History of the Netherlands (1900–present)

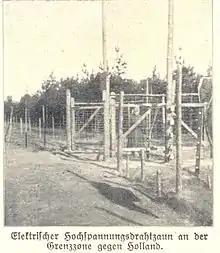
Electrified fence along the border between the Netherlands and Belgium during the First World War 1914–1918.

The German war plan (the Schlieffen Plan) of 1905 was modified in 1908 to invade Belgium on the way to Paris but not the Netherlands. It supplied many essential raw materials to Germany such as rubber, tin, quinine, oil and food. The British used its blockade to limit supplies that the Dutch could pass on. There were other factors that made it expedient for both the Allies and the Central Powers for the Netherlands to remain neutral. The Netherlands controlled the mouths of the Scheldt, the Rhine and the Meuse rivers. Germany had an interest in the Rhine since it ran through the industrial areas of the Ruhr and connected it with the Dutch port of Rotterdam. Britain had an interest in the Scheldt and the Meuse flowed from France. All countries had an interest in keeping the others out of the Netherlands so that no one's interests could be taken away or be changed. If one country were to have invaded the Netherlands, another would certainly have counterattacked to defend their own interest in the rivers. It was too big a risk for any of the belligerent nations and none wanted to risk fighting on another front.